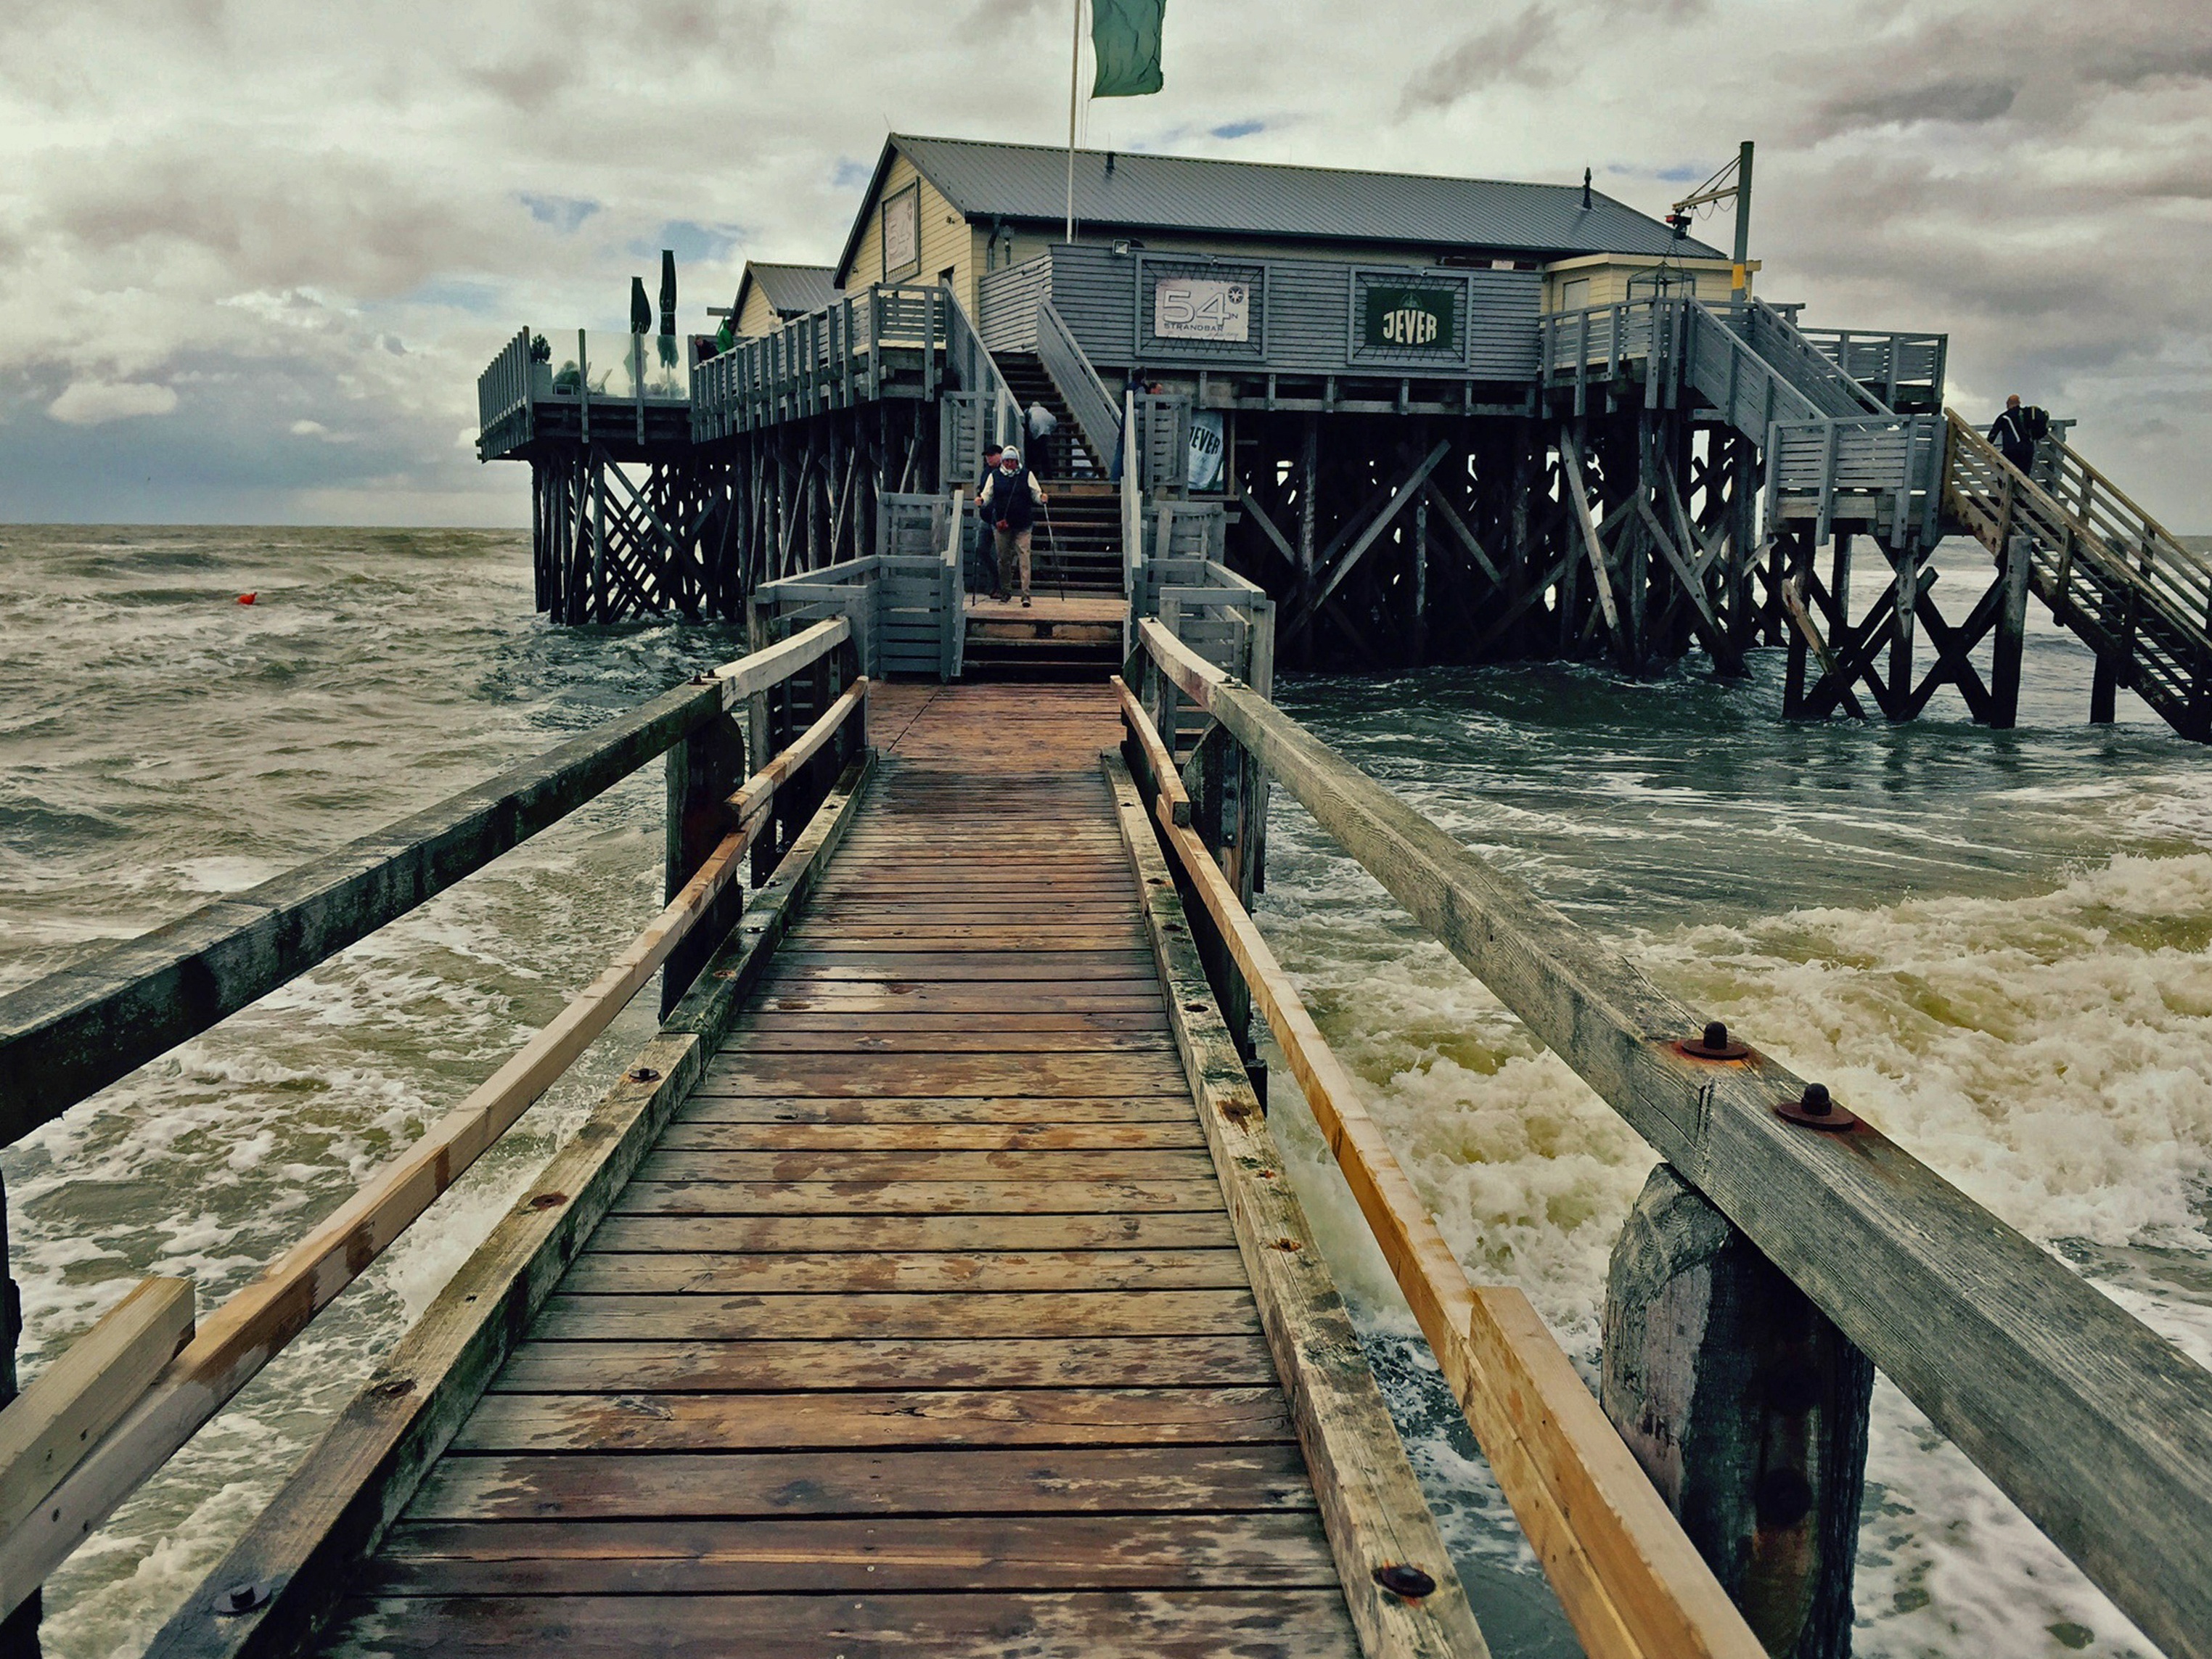
coast, water, dock, sky, boardwalk, track, bridge, pier, walkway, transport, vehicle, small, waterway, stormy, germany, mood, north sea, sea bridge, wooden bridge, truss bridge, riptide, saint peter ording, nonbuilding structure, bailey bridge